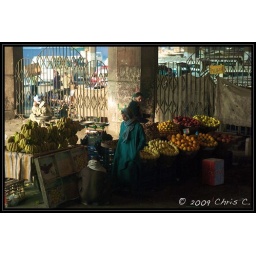
Early morning in Cairo, fruit market setting up